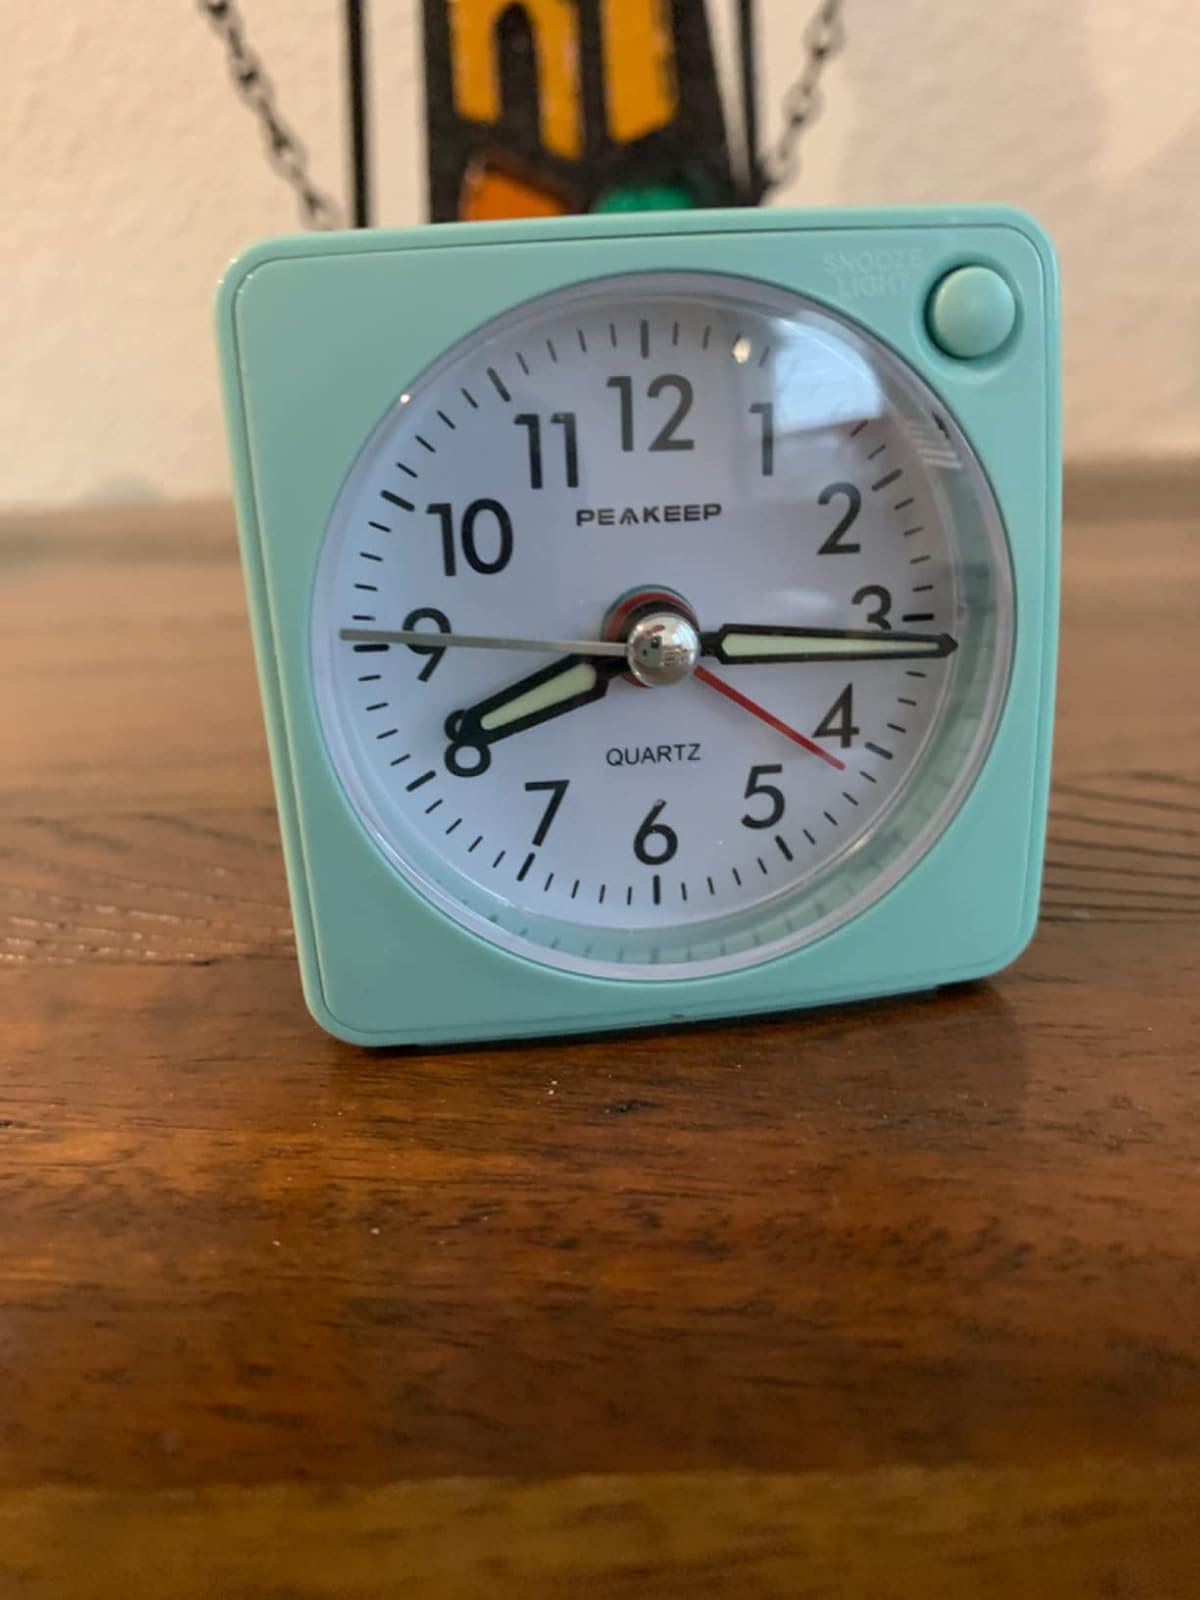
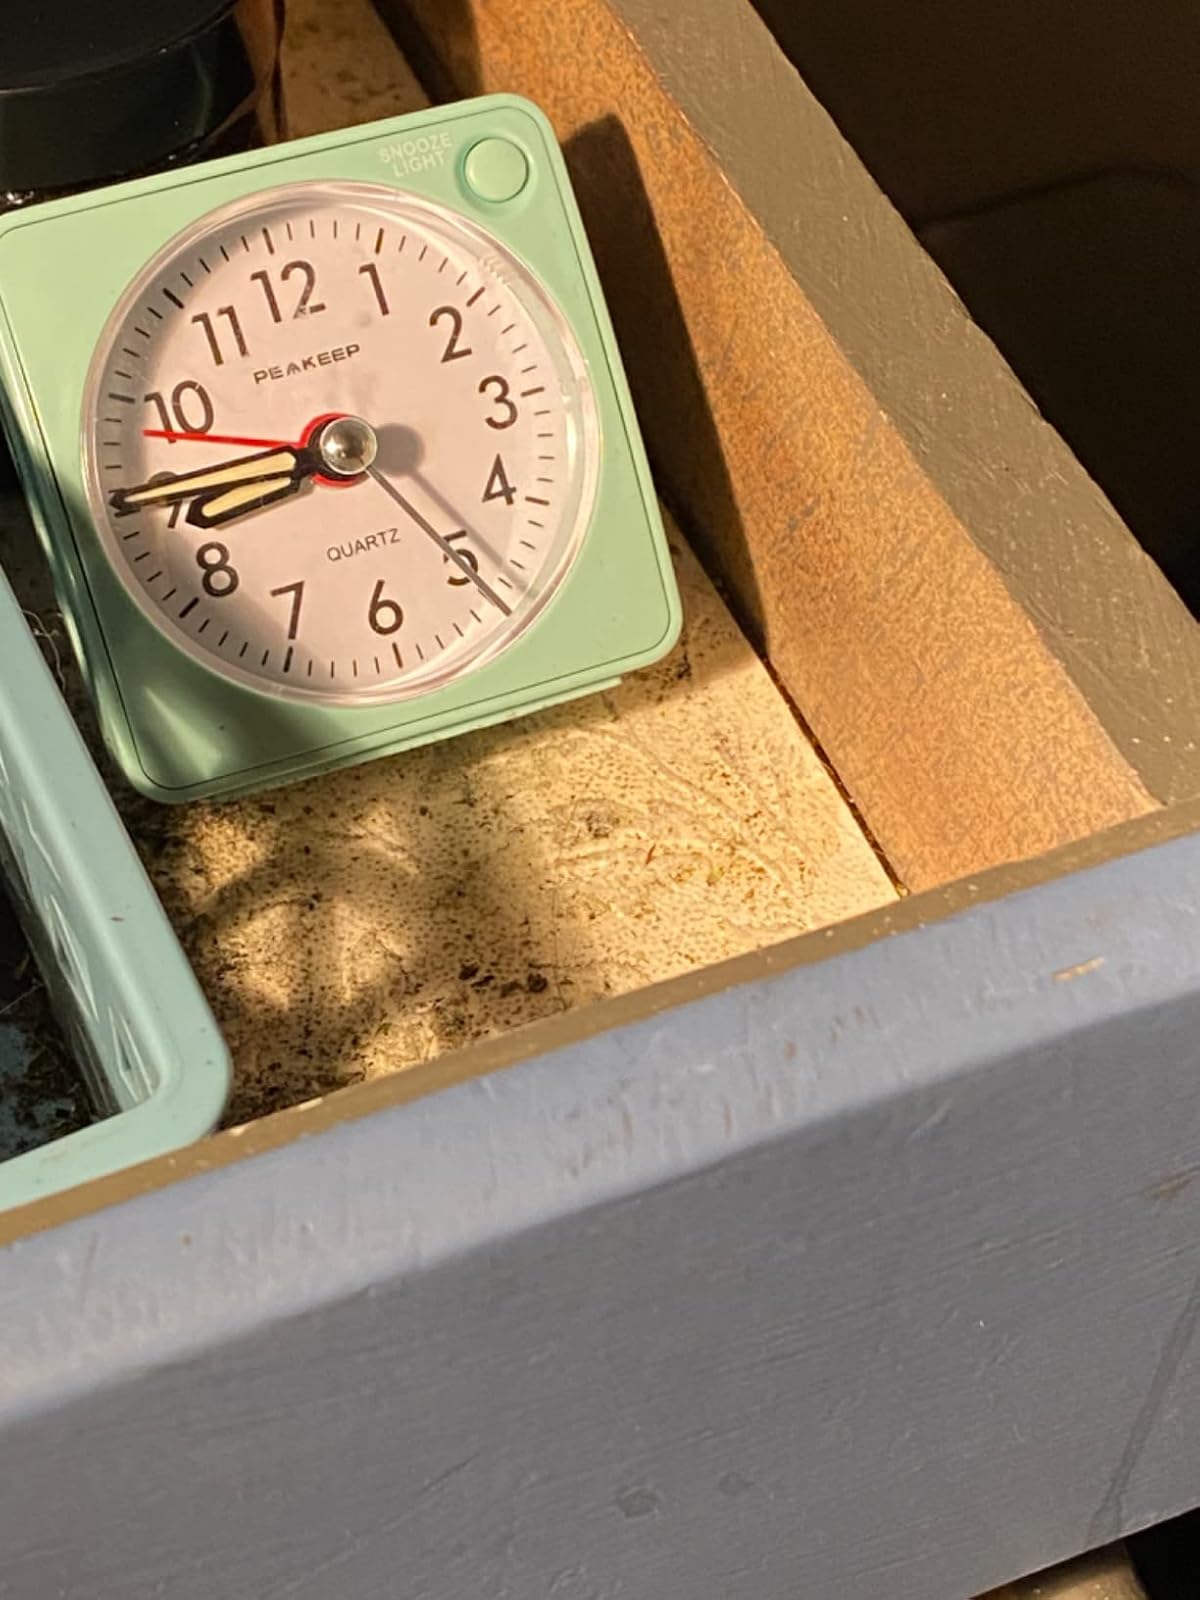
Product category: clock
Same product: yes